Fairbanks-Morse

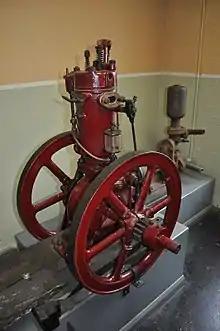
Fairbanks Morse Type T gas engine

In the late nineteenth century, business expanded in the Western United States, as did the company's catalog. It grew to include typewriters, hand trucks, railway velocipedes, pumps, tractors, and a variety of warehouse and bulk shipping tools. The company became an industrial supplier distributing complete "turn-key" systems: tools, plumbing, gauges, gaskets, parts, valves, and pipe. Its 1910 catalog contained over 800 pages.